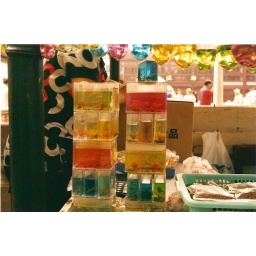
Little fish in little boxes